Mimar Sinan

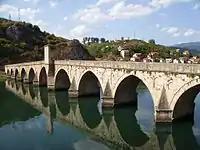
Mehmed Paša Sokolović Bridge in Višegrad, Bosnia and Herzegovina; built by Sinan in 1577 and inscribed at UNESCO

He also designed the Sulaymaniyya Takiyya in Damascus, Syria, considered to have marked the introduction of the Ottoman architectural style to the city. He has also built Mehmed Paša Sokolović Bridge across the Drina River in Višegrad, Bosnia and Herzegovina, which is now a UNESCO World Heritage Site.